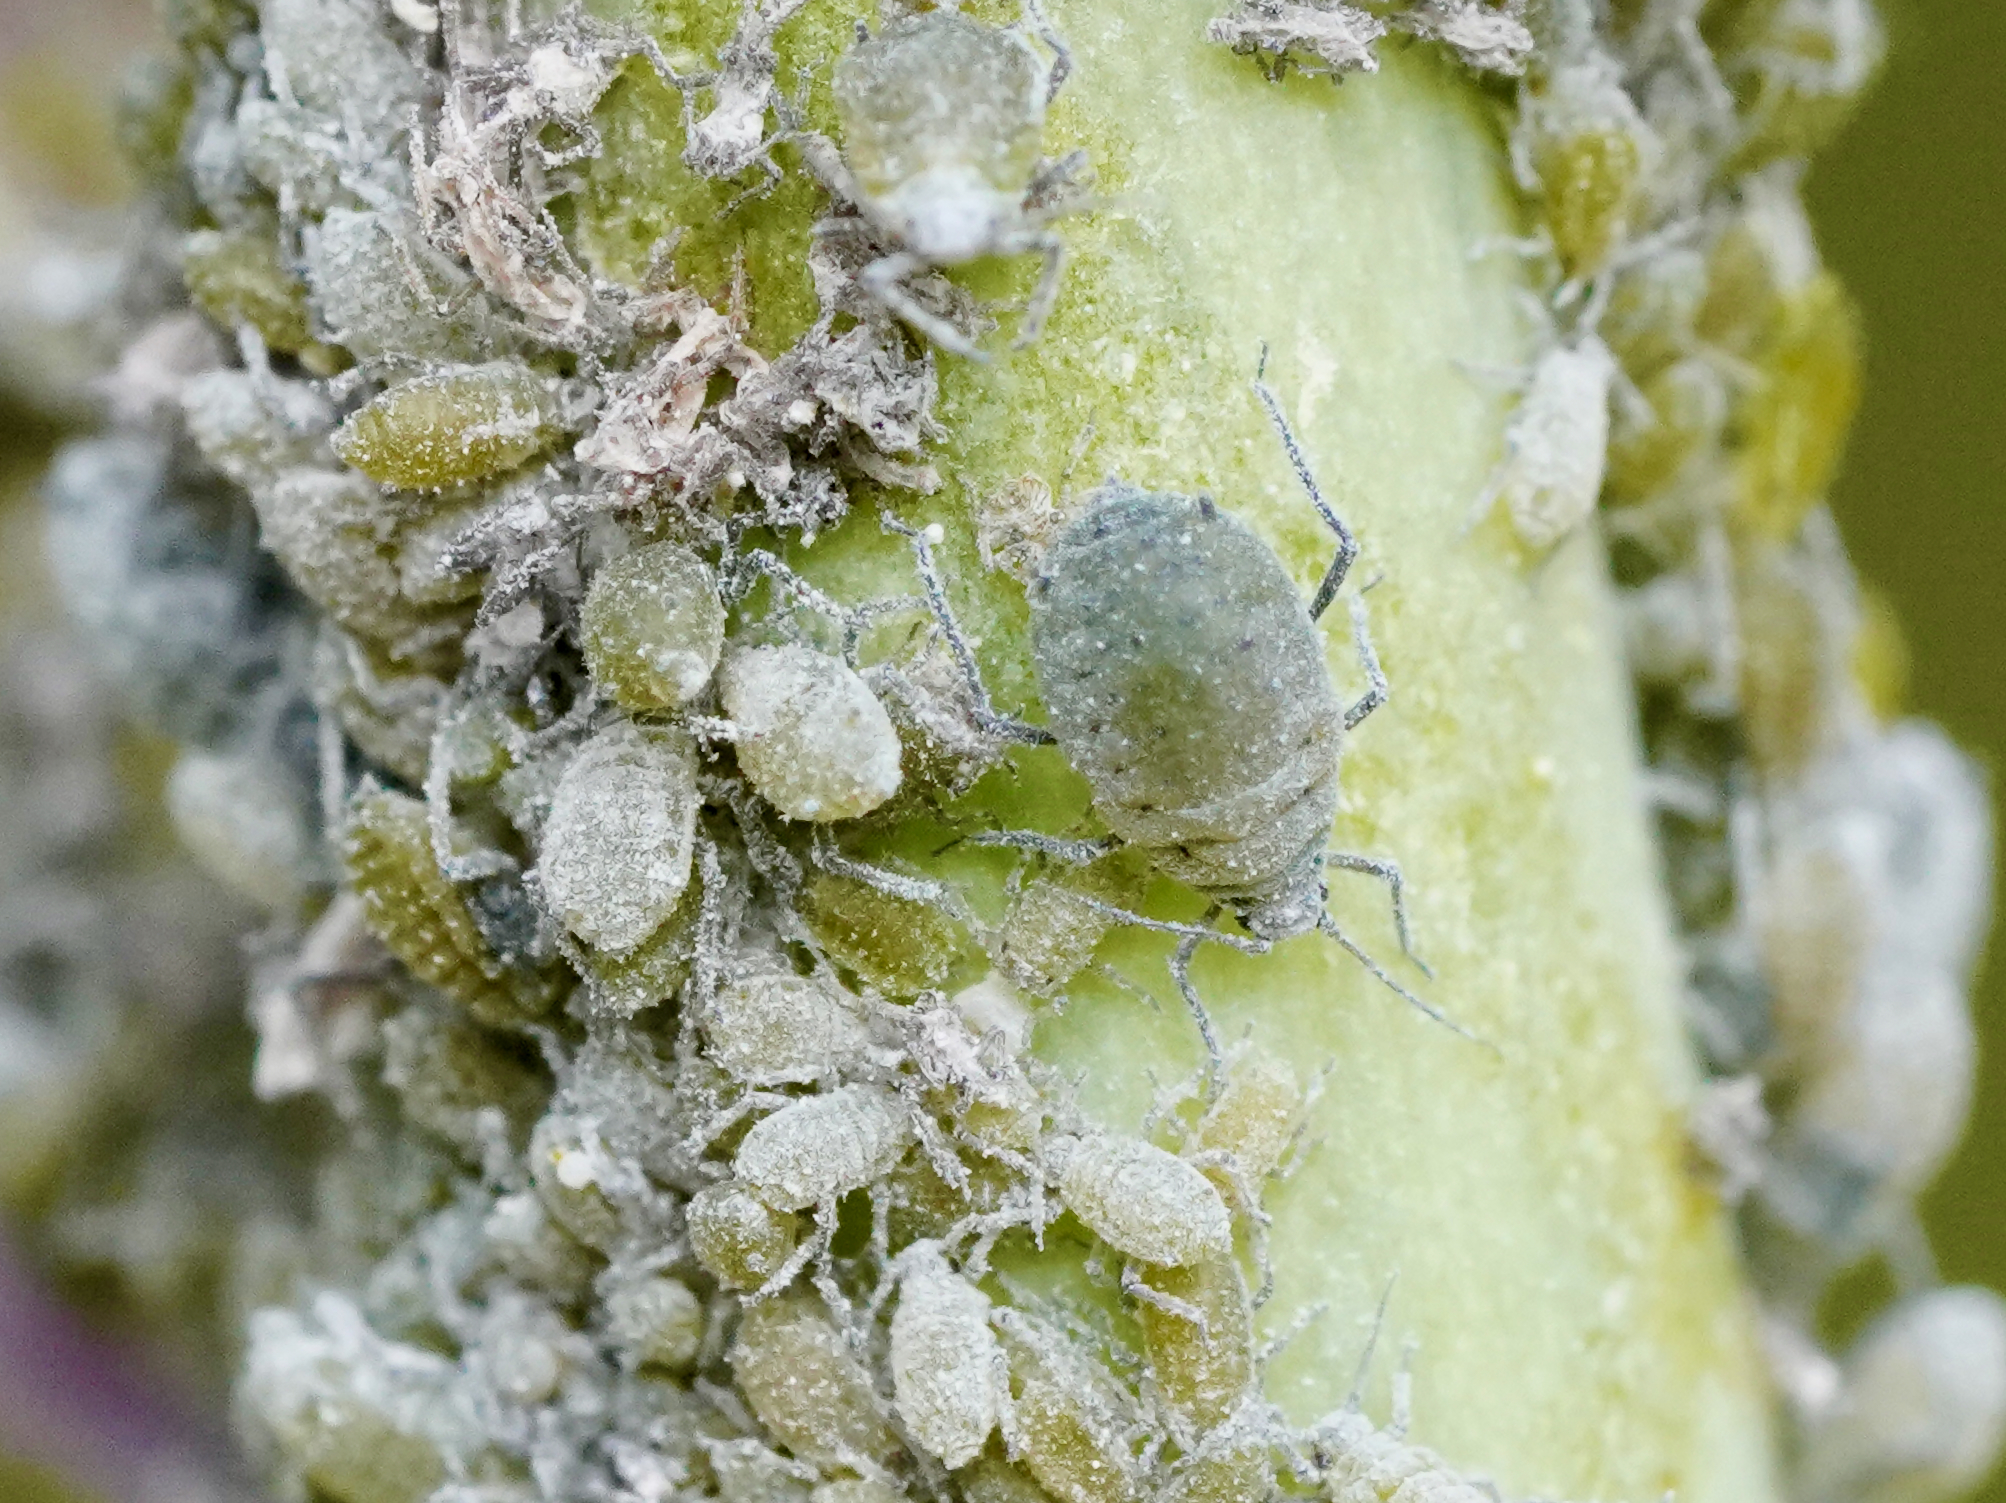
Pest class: cabbage_aphid